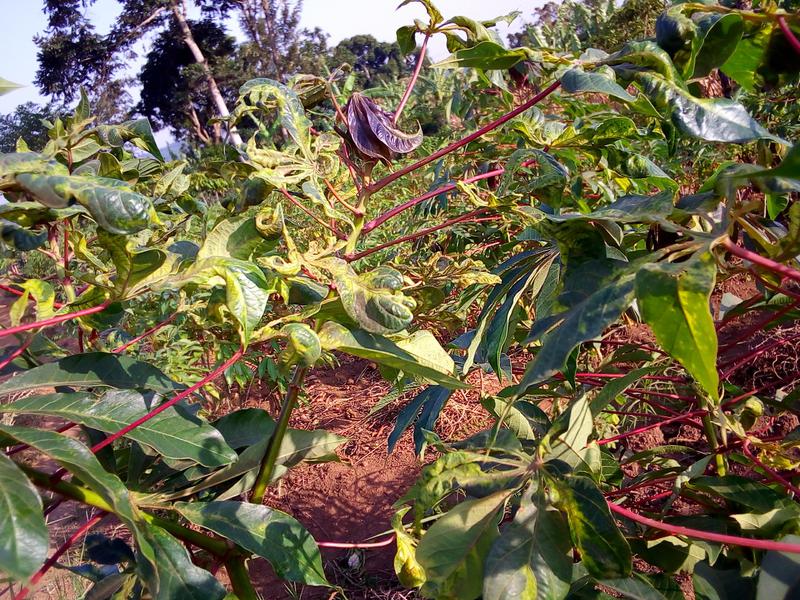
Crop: cassava
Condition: mosaic_disease